Yuriy Ruf

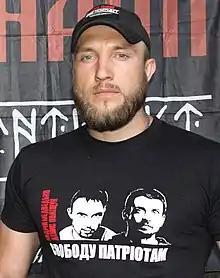
Ruf in front of "" (Nation's spirit) flag.

Yuriy Ruf, real name Yuriy Romanovych Dadak (26 September 1980 – 1 April 2022) was a Ukrainian poet, writer, scientist, public figure, and founder of a literary project "" ("Nation's spirit").